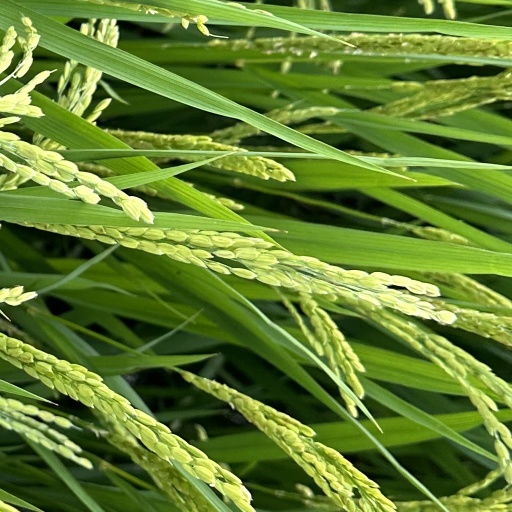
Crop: rice